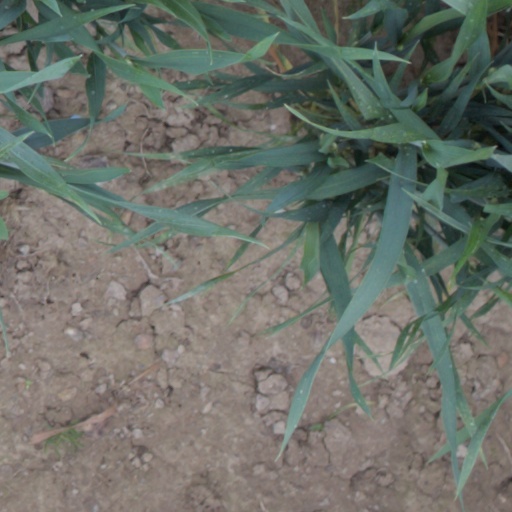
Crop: wheat